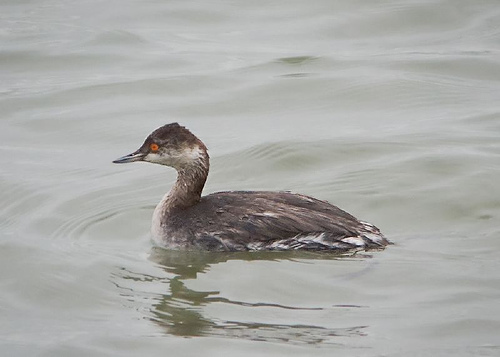
the bird has sharp pointed beak with gray throat and breast, and black crown and wingbars.
the gray crowned bird with red eyes, has a gray back and white belly.
this waterfowl has a long neck, white throat and collar, and white breast in front of grey wings with white secondaries.
this bird has a long thin beak with red eyes and gray feathers.
this gray bird has a white breast, long and pointy beak, and red eyes.
this bird has wings that are black with a long beak
this bird has wings that are gray and has orange eyesthe bird has red eyering and black back
this bird is black with white and has a long, pointy beak.
this bird is brown with white and has a long, pointy beak.
Species: Eared Grebe